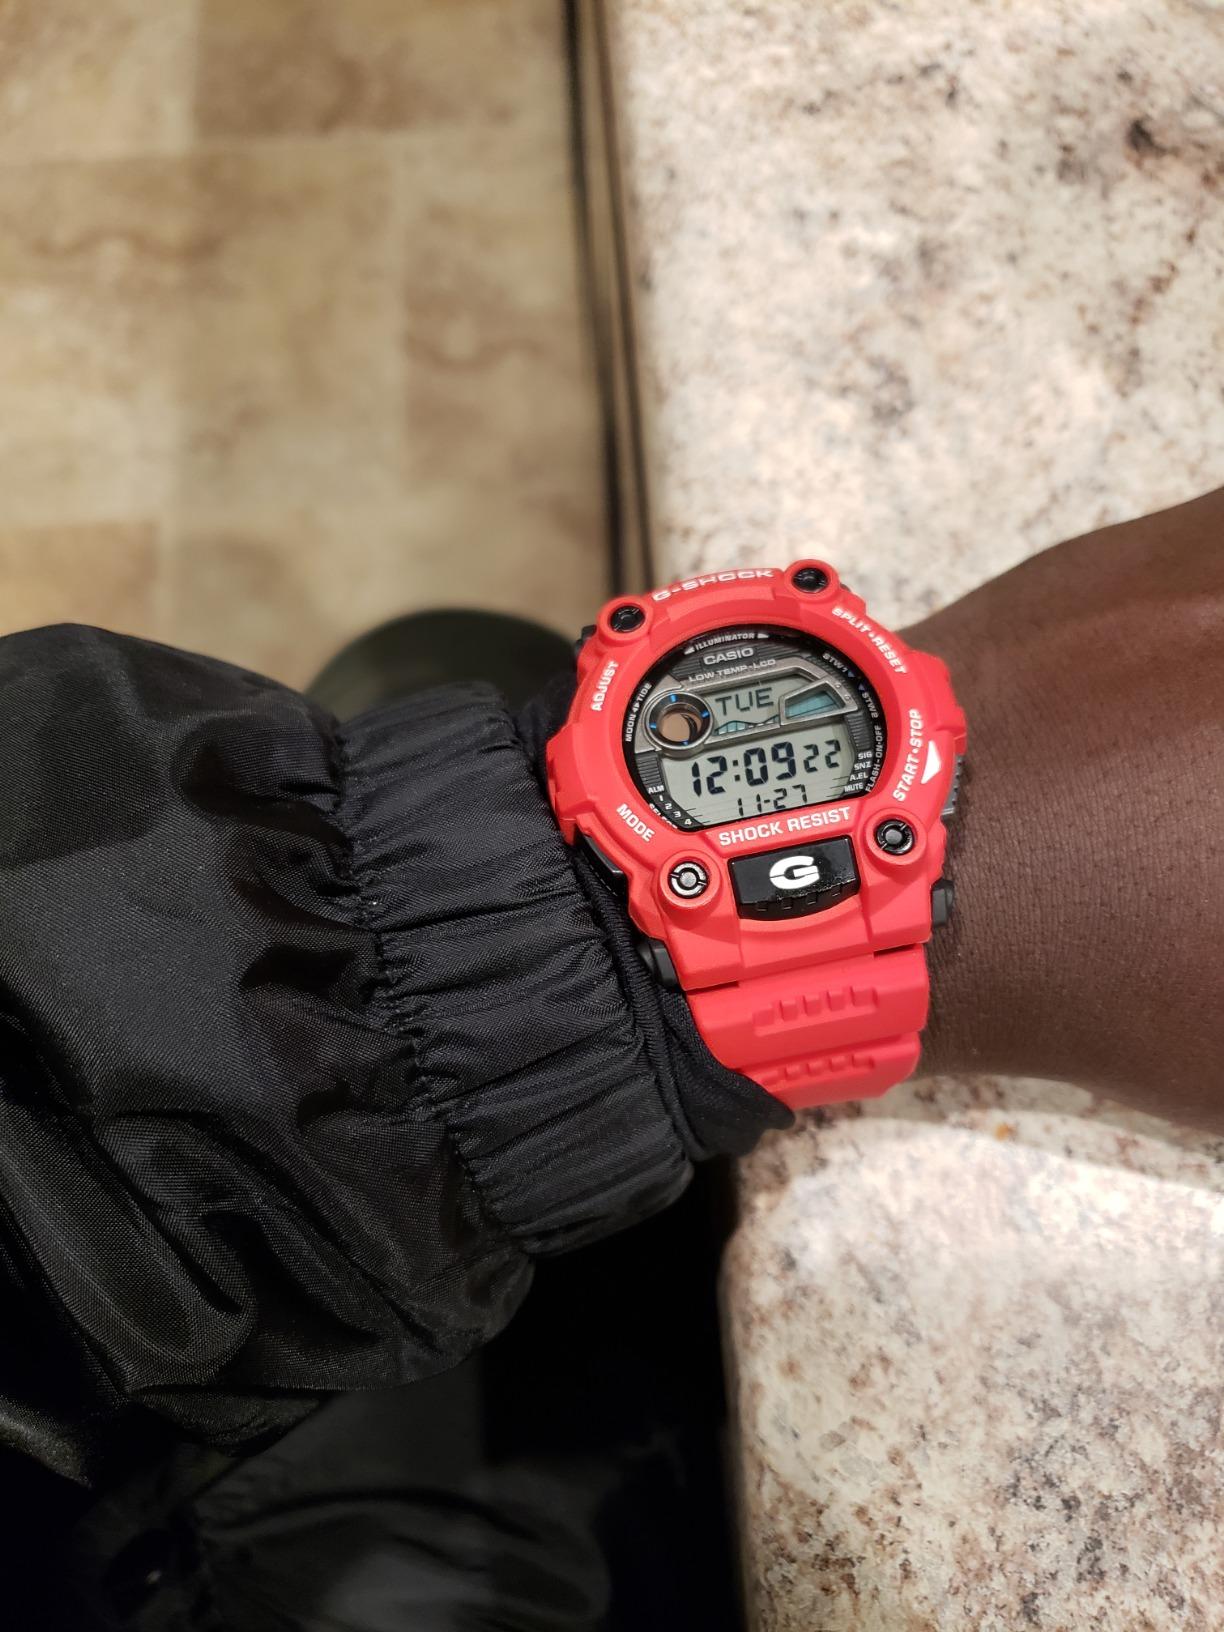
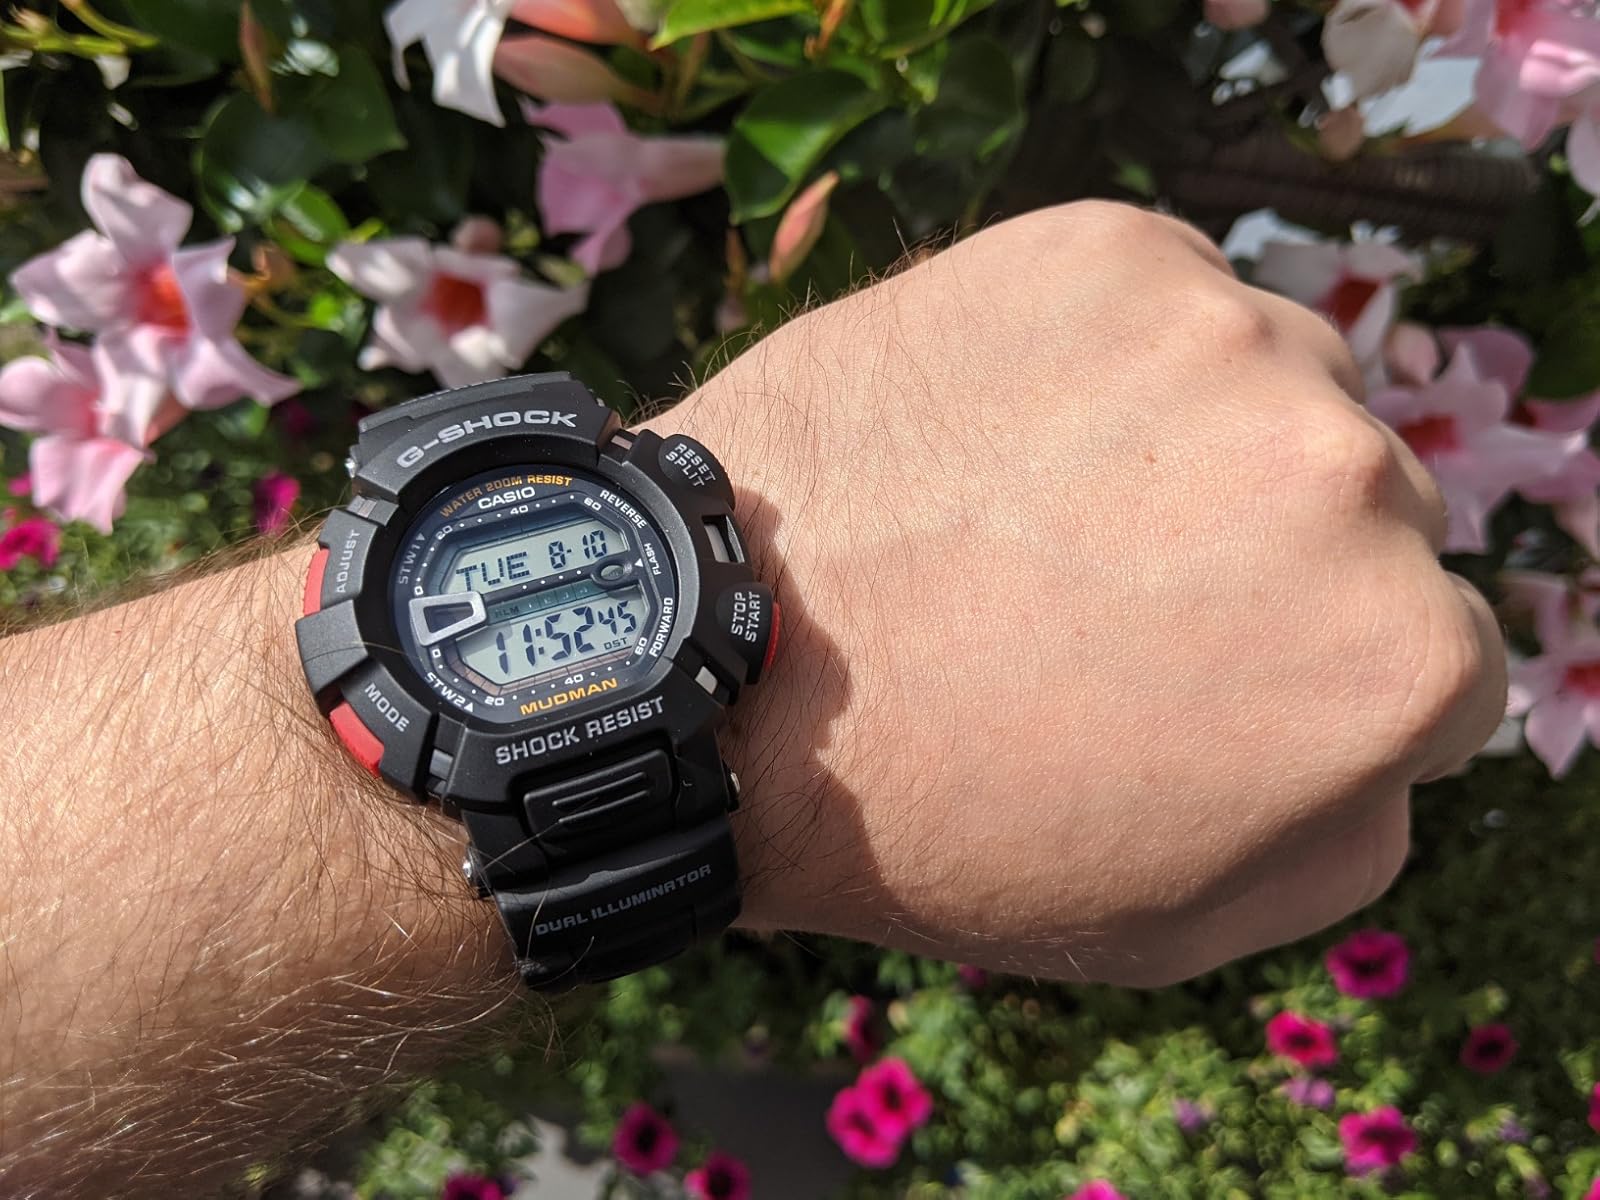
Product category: accessories_watch
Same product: no